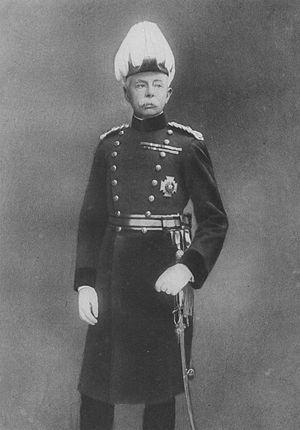
Le field marshal est le plus haut grade dans l'armée de terre britannique depuis 1736. C'est l'équivalent d'un Admiral of the Fleet dans la Royal Navy et d'un Marshal of the Royal Air Force. Ce grade a été utilisé de façon sporadique tout au long de son histoire et a été vacant au cours des XVIIIᵉ et XIXᵉ siècles.
Herbert Onslow Plumer, 1ᵉʳ vicomte Plumer, est un Field marshal britannique de la Première Guerre mondiale.